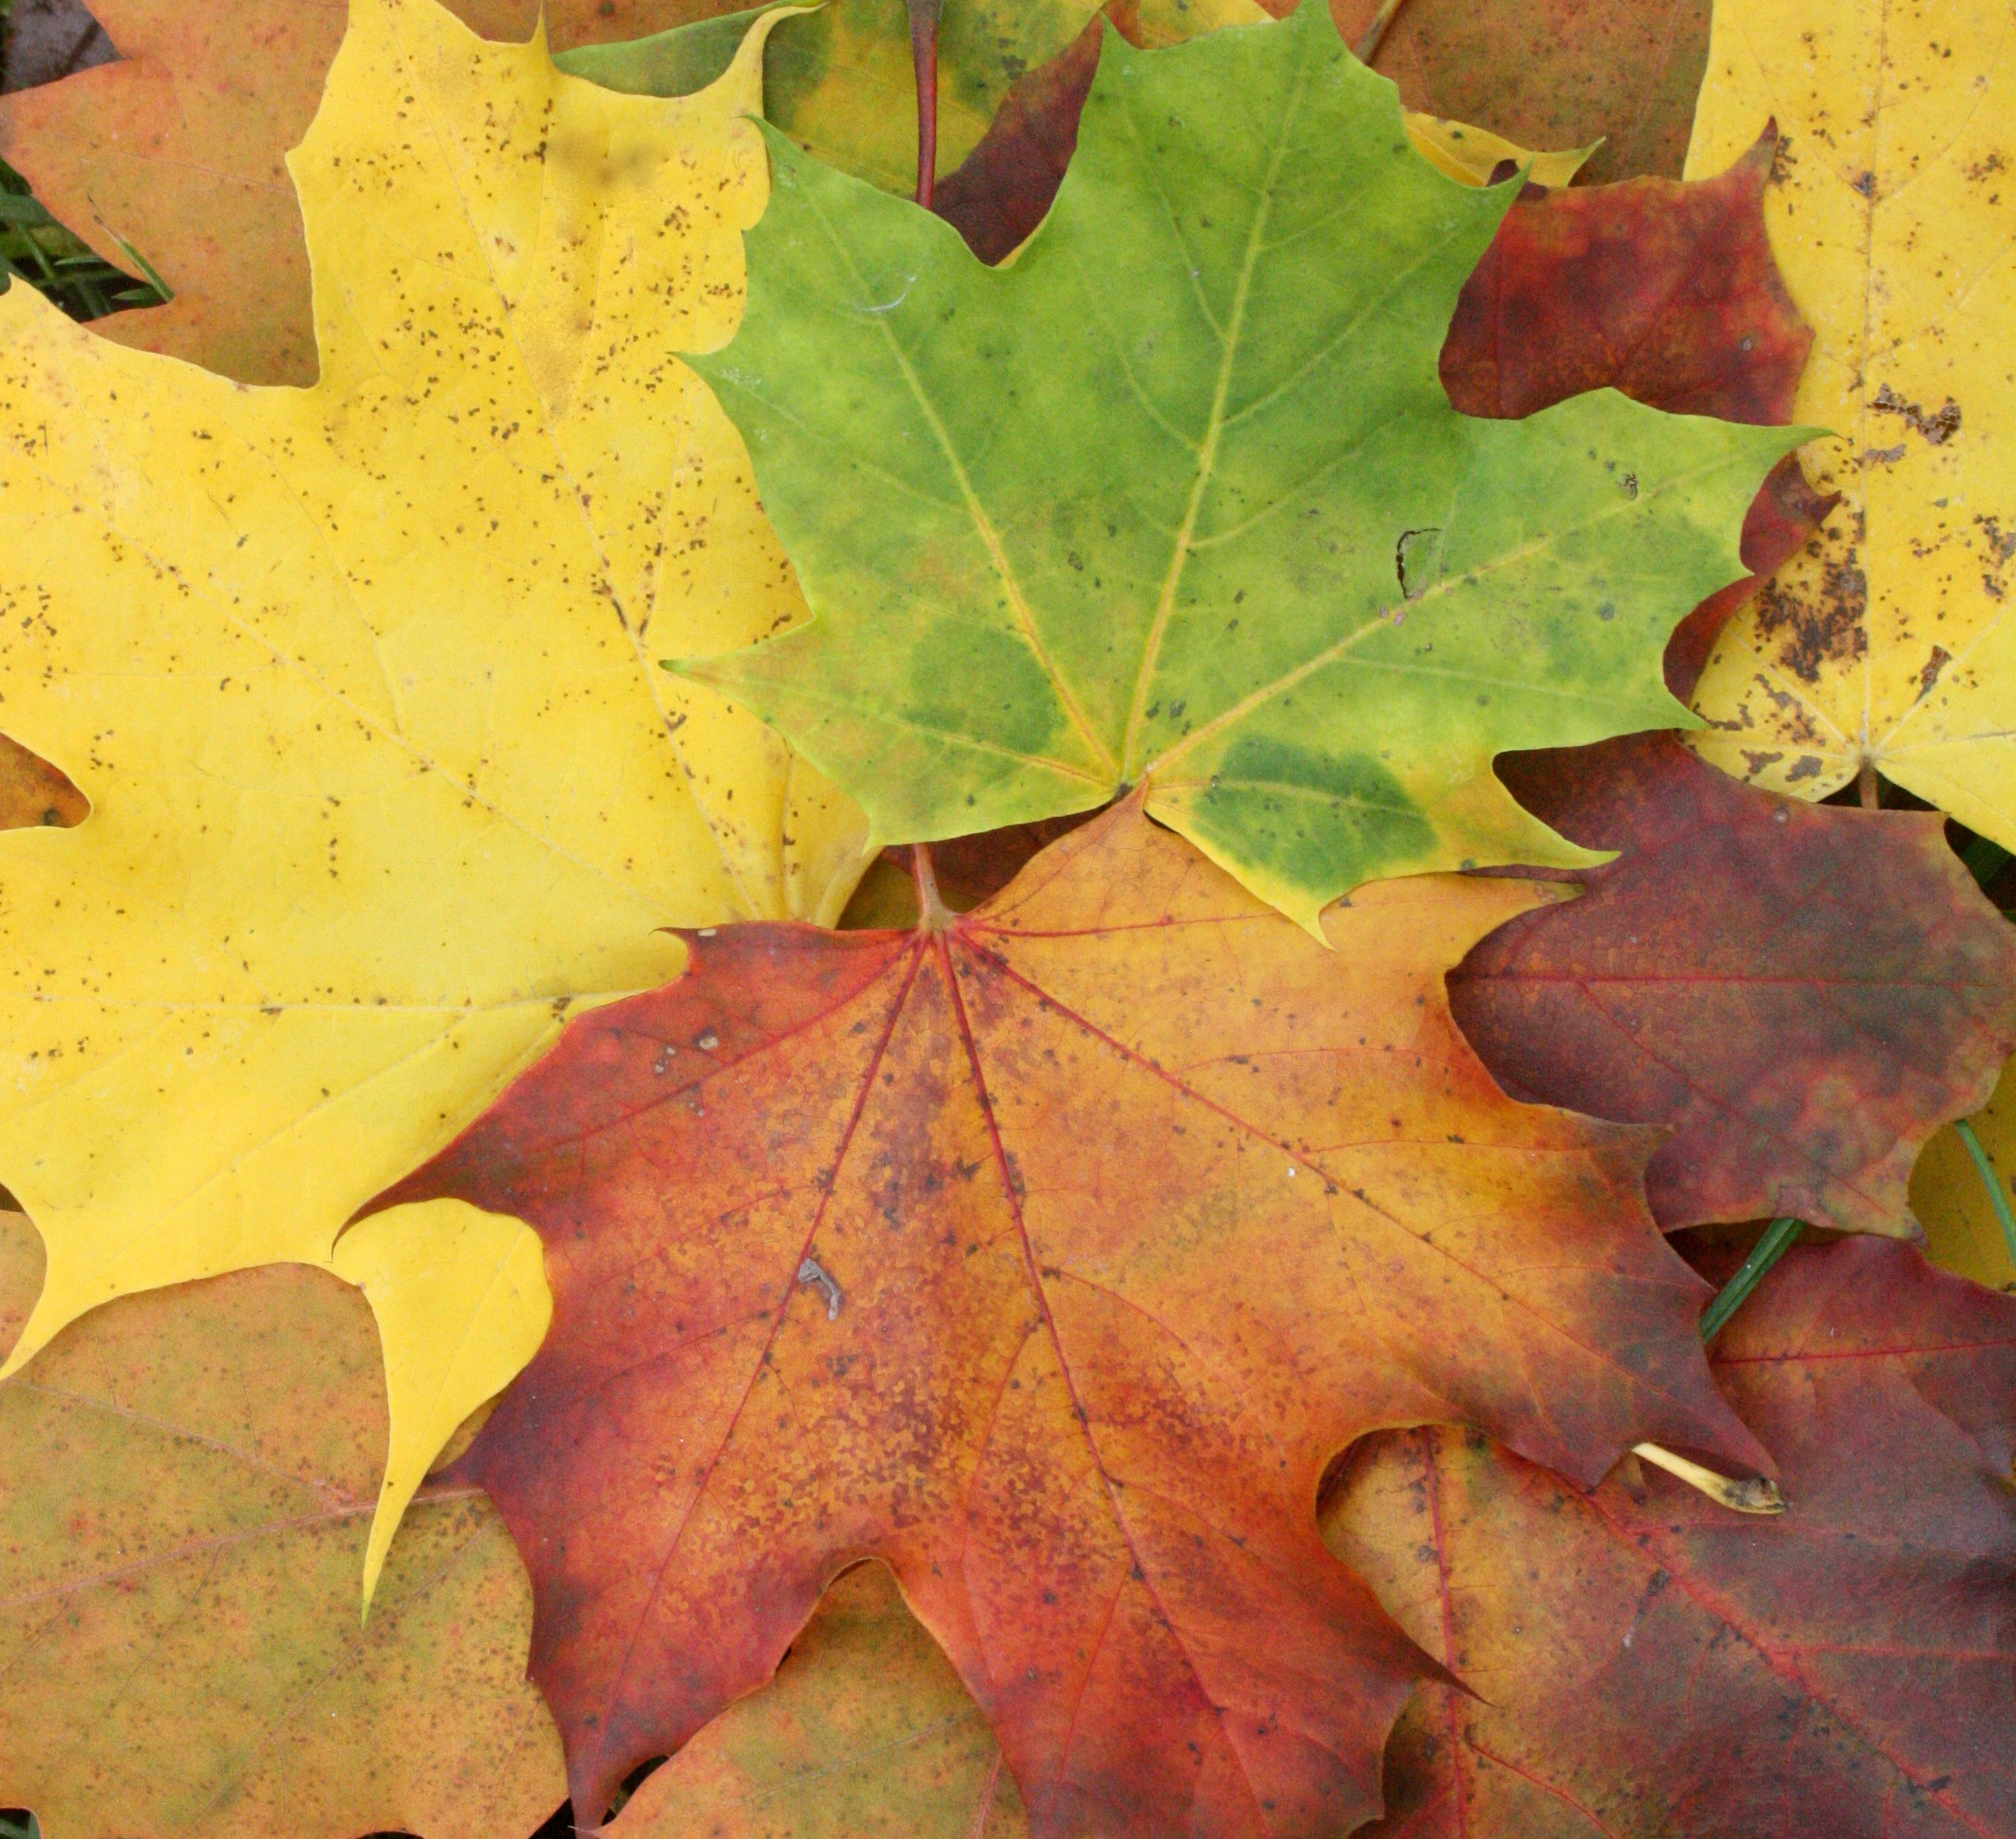
tree, plant, leaf, autumn, colorful, season, maple, maple tree, maple leaf, leaves, maple leaves, autumn colours, autumn decoration, flowering plant, woody plant, land plant